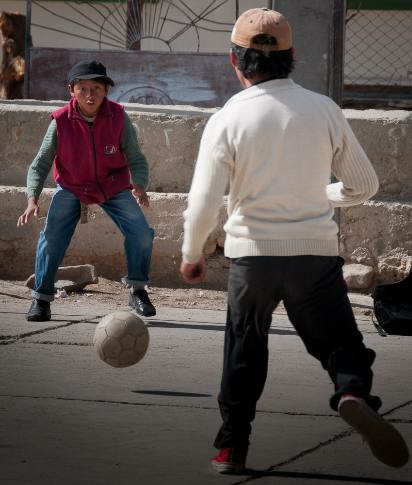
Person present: Yes